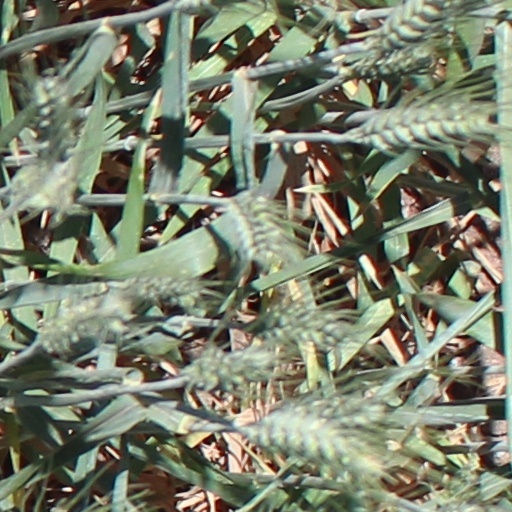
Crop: wheat